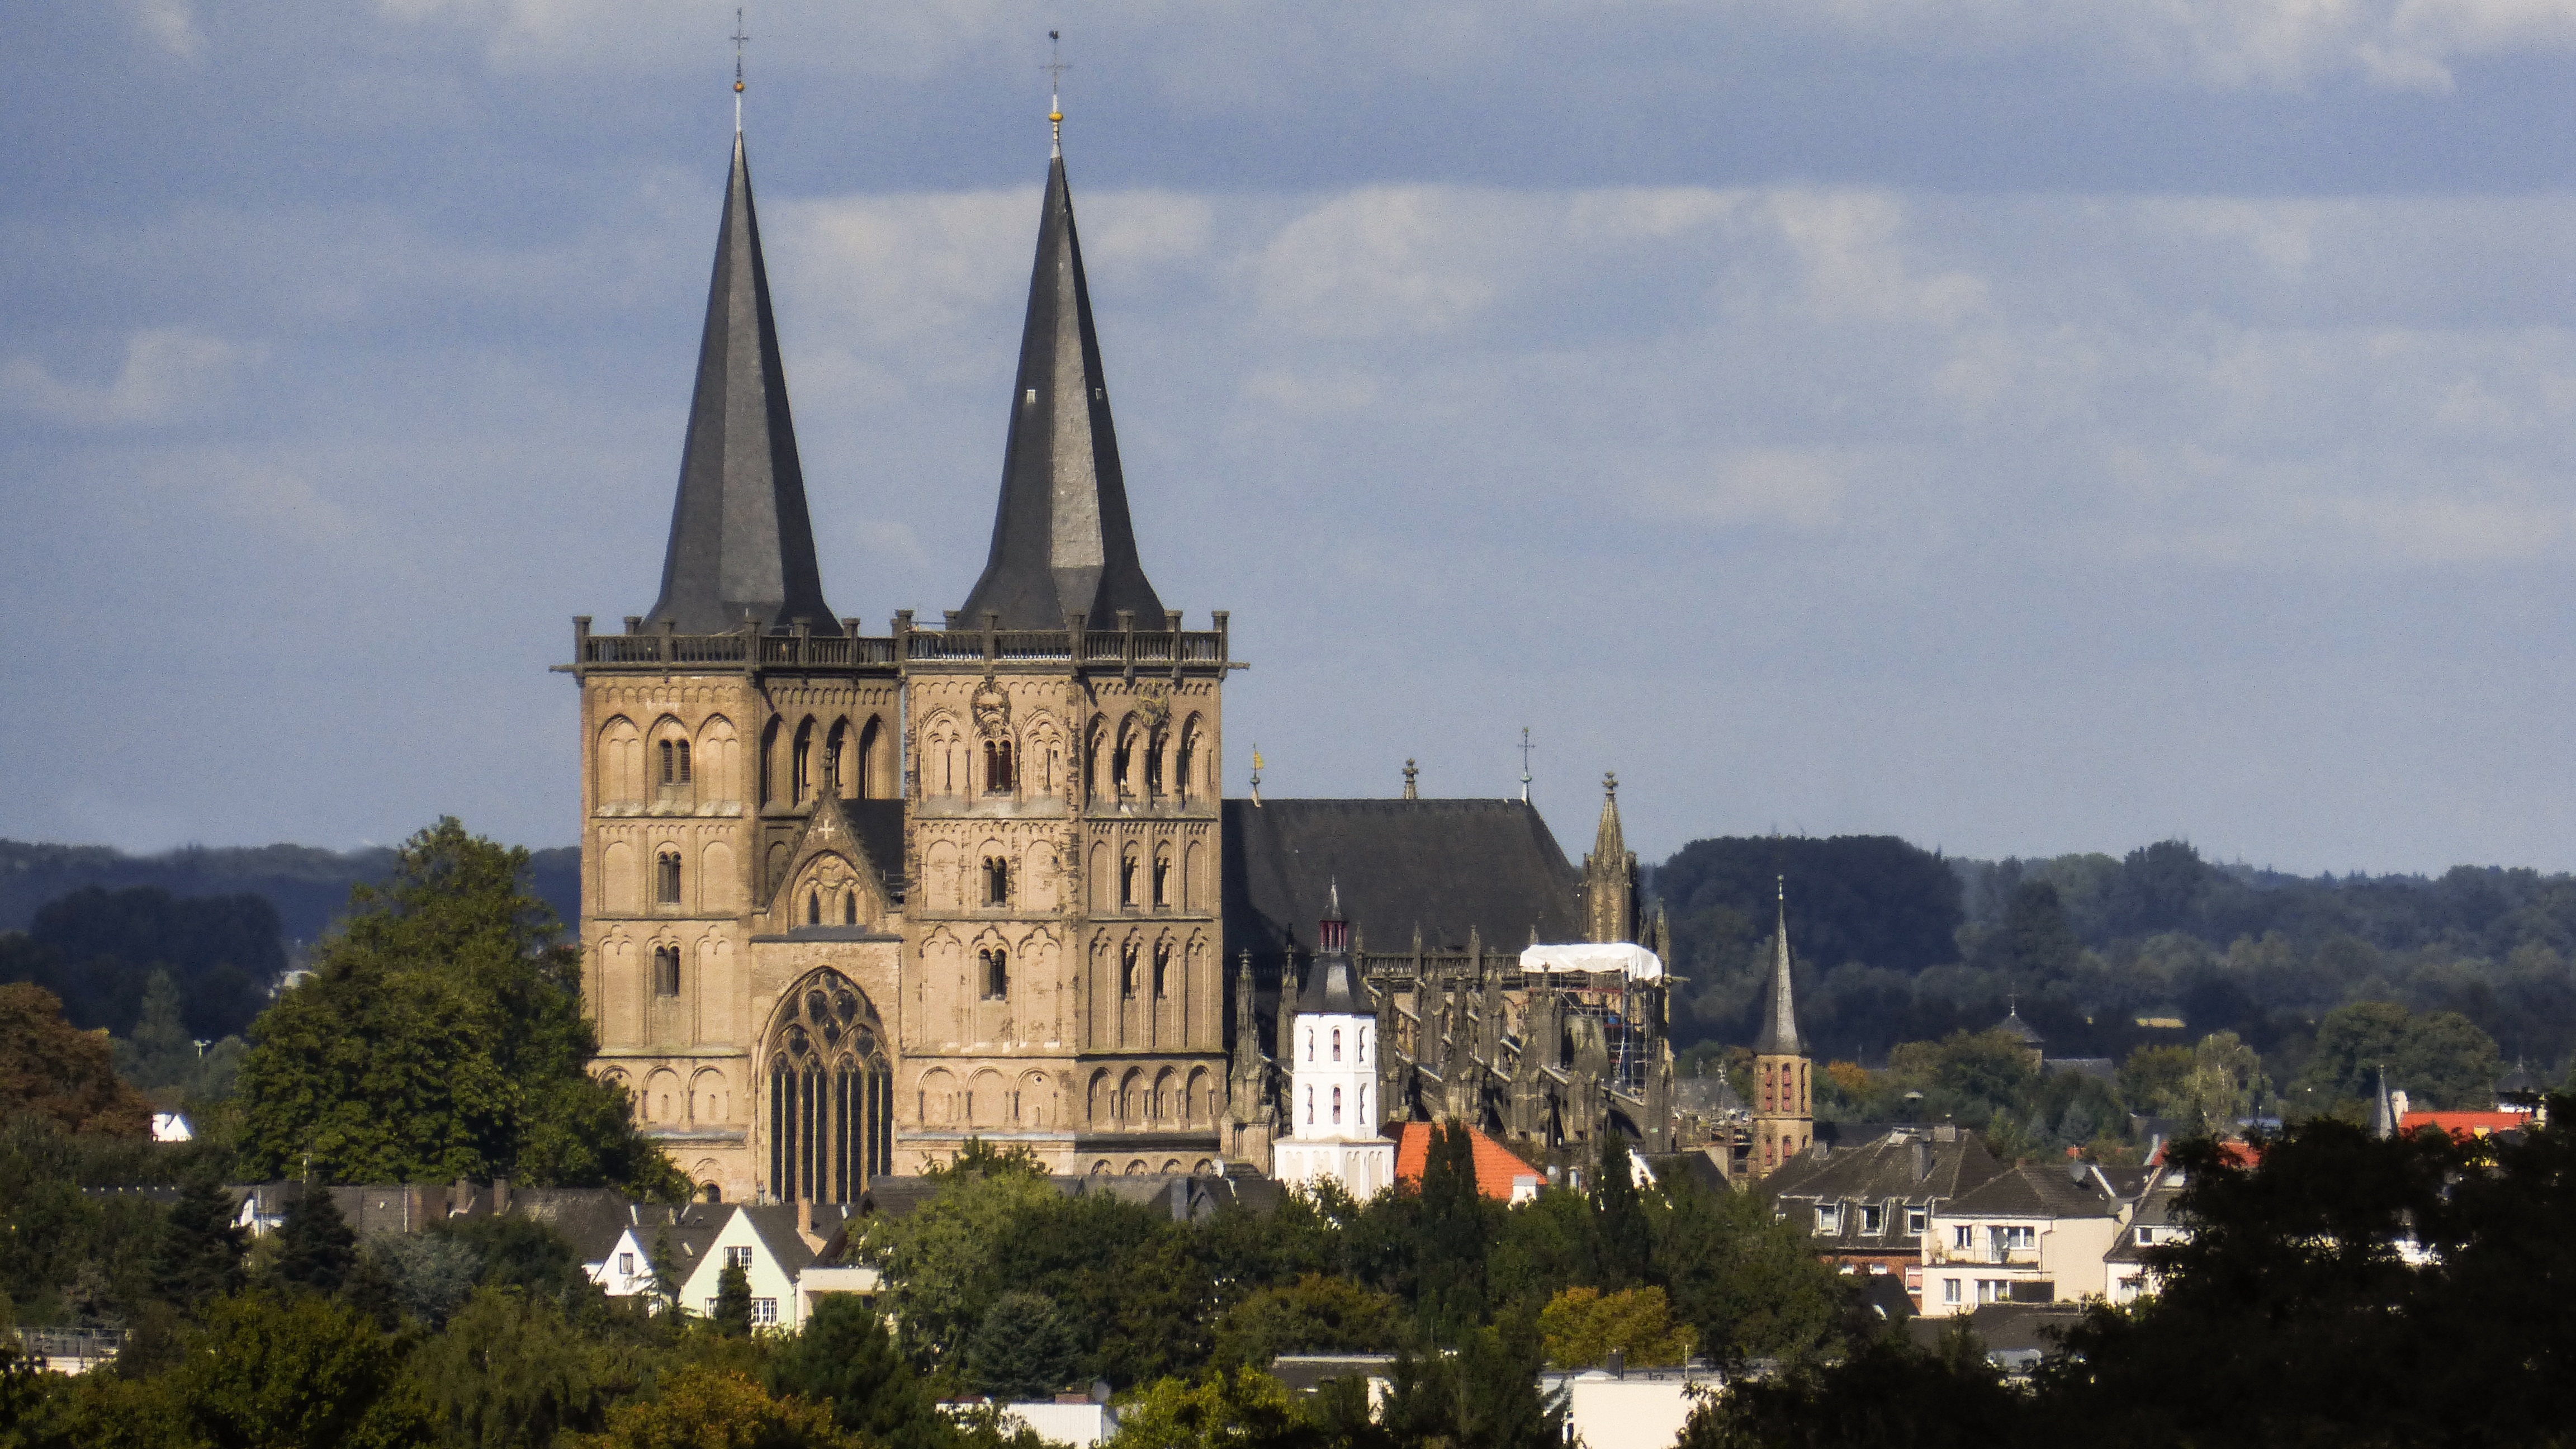
landscape, architecture, building, city, wall, monument, tower, landmark, church, cathedral, garden, gothic, place of worship, spire, steeple, cloister, dom, historically, middle ages, xanten, rheinland, north rhine westphalia, tours, niederrhein, historic site